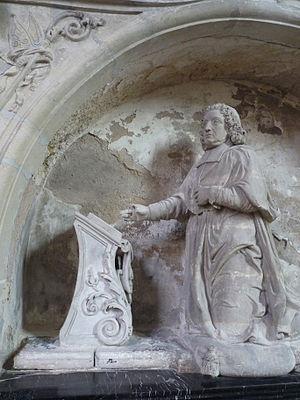
Monument funéraire de François d'Argouges, évêque de Vannes, dans la cathédrale Saint-Pierre de Vannes (Morbihan)
La commune française de Vannes, dans le Morbihan compte au total 281 monuments classés ou inscrits à l'inventaire des monuments historiques. 37 d'entre eux sont des monuments immobiliers, plaçant la commune à la 83ᵉ place des communes les plus riches en France ; les 244 autres inventoriés le sont au sein de la base des objets mobiliers.
François d'Argouges, né en 1654 à Paris et mort le 15 mars 1716, est un ecclésiastique catholique français qui fut évêque de Vannes pendant 24 ans, de décembre 1687 à sa mort.
L'évêque de Vannes est à la tête du diocèse catholique français de Vannes, en Bretagne. Le diocèse couvre le département du Morbihan. L'évêque de Vannes siège dans la Cathédrale Saint-Pierre située dans la cité de Vannes. L'évêché de Vannes est suffragant de l'archevêché de Tours jusqu'en 1859, puis de l'archevêché de Rennes à partir de cette date. La création de l'évêché remonte au Vᵉ siècle.
Cette page est destinée à fournir une liste non exhaustive des principaux orants funéraires situés en France. Elle est articulée dans l'ordre géographique, par département, puis par commune, puis par lieu ou édifice, puis par personnage par ordre chronologique.